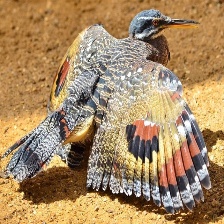
Species: SUNBITTERN
Scientific name:  EURYPYGA HELIAS